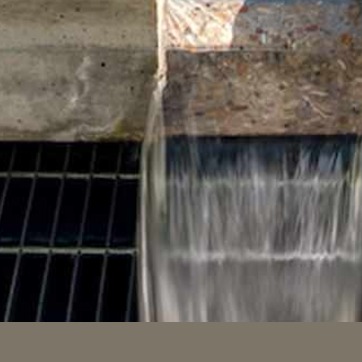
Material: water